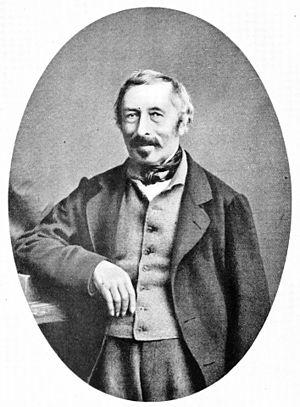
Adolphe Hercule de Graslin, né le 11 avril 1802 au Château de Malitourne, à Flée et mort le 31 mai 1882, au même lieu, est un entomologiste français.